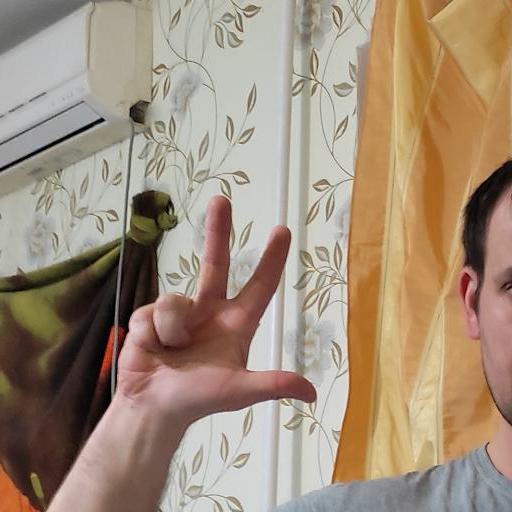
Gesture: three2